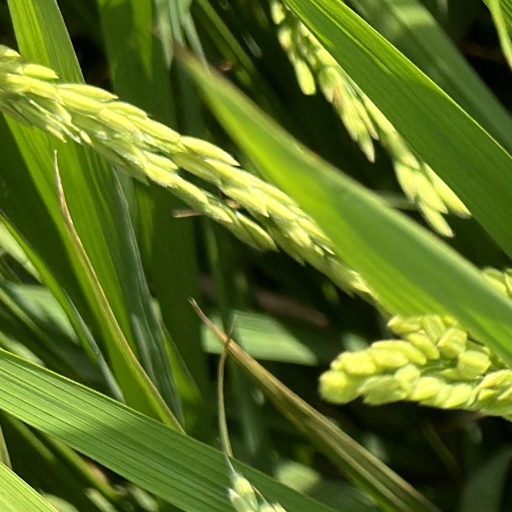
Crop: rice